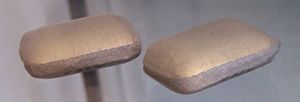
Nikkel / Forekomst
Nikkel-'briketter' fra Botswana.
Nikkel er det 28. grundstof i det periodiske system og har det kemiske symbol Ni: Under normale temperatur- og trykforhold optræder dette overgangsmetal som et sølvhvidt, skinnende metal med en høj massefylde.